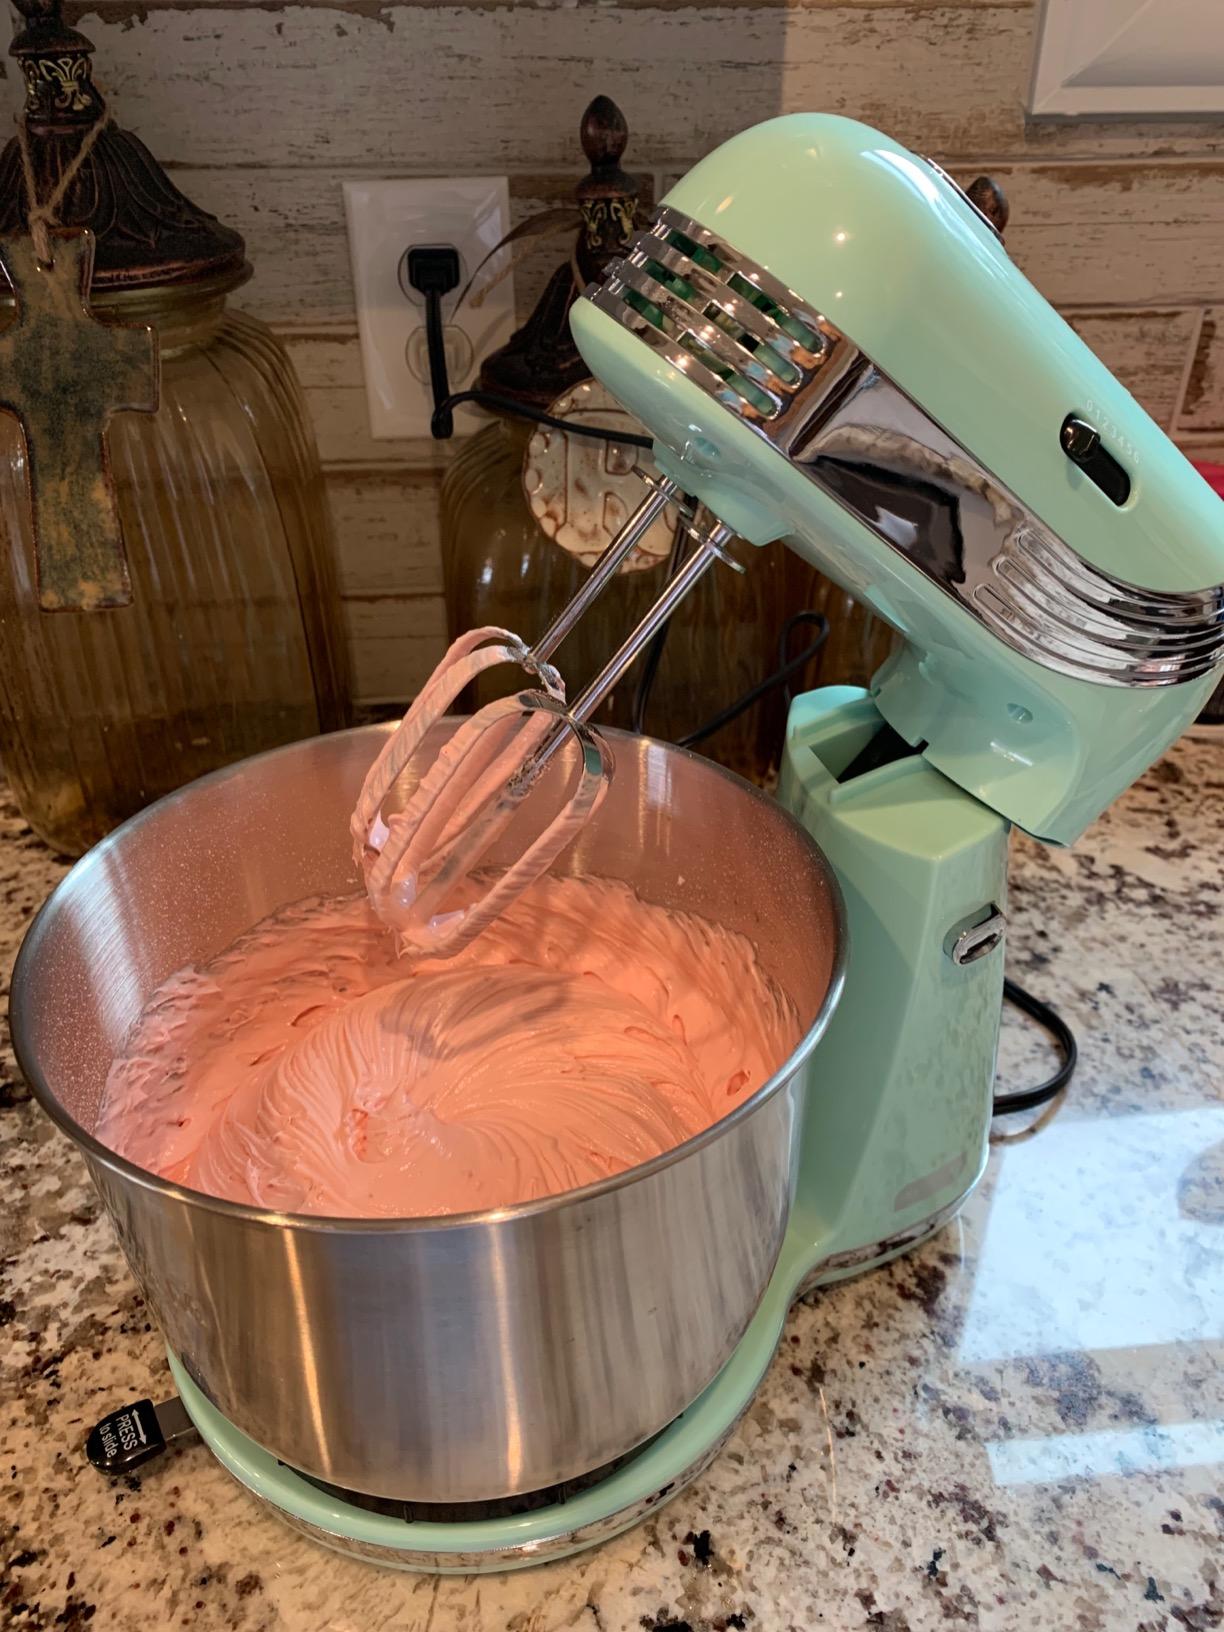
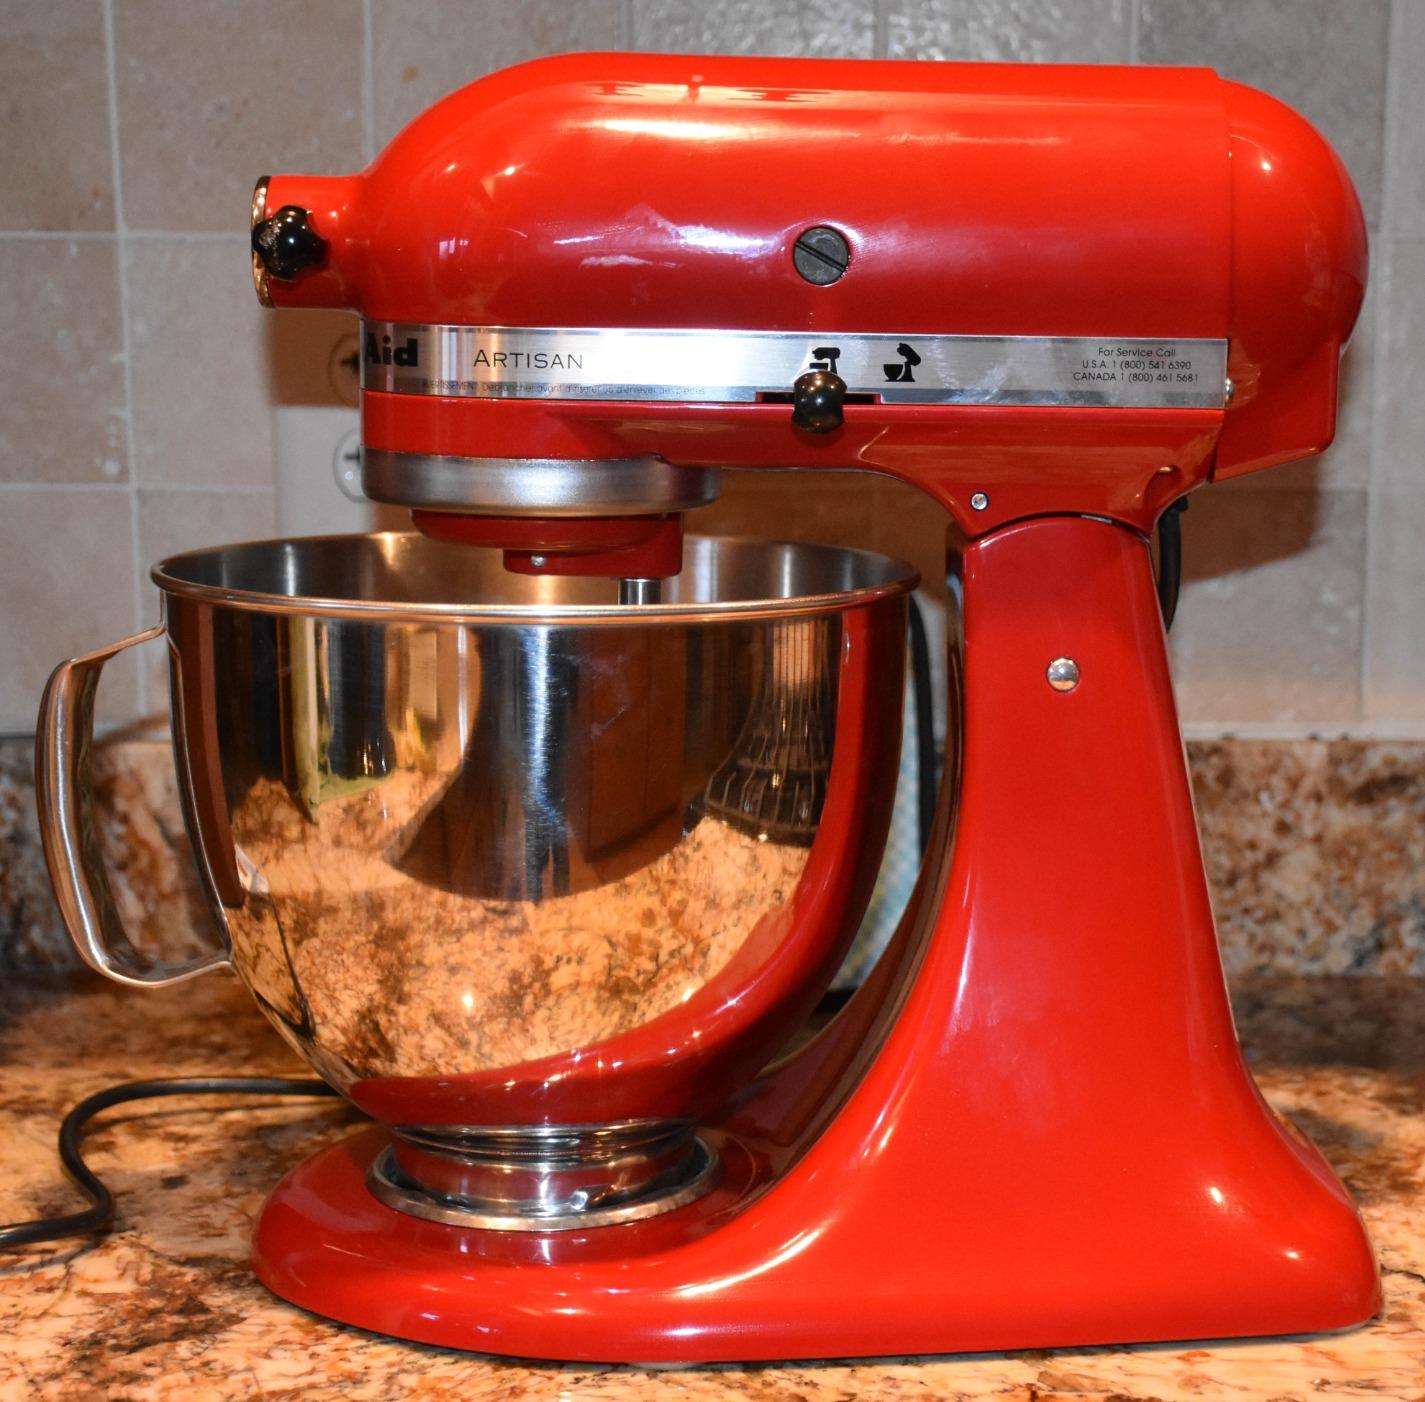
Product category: items_mixer
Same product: no